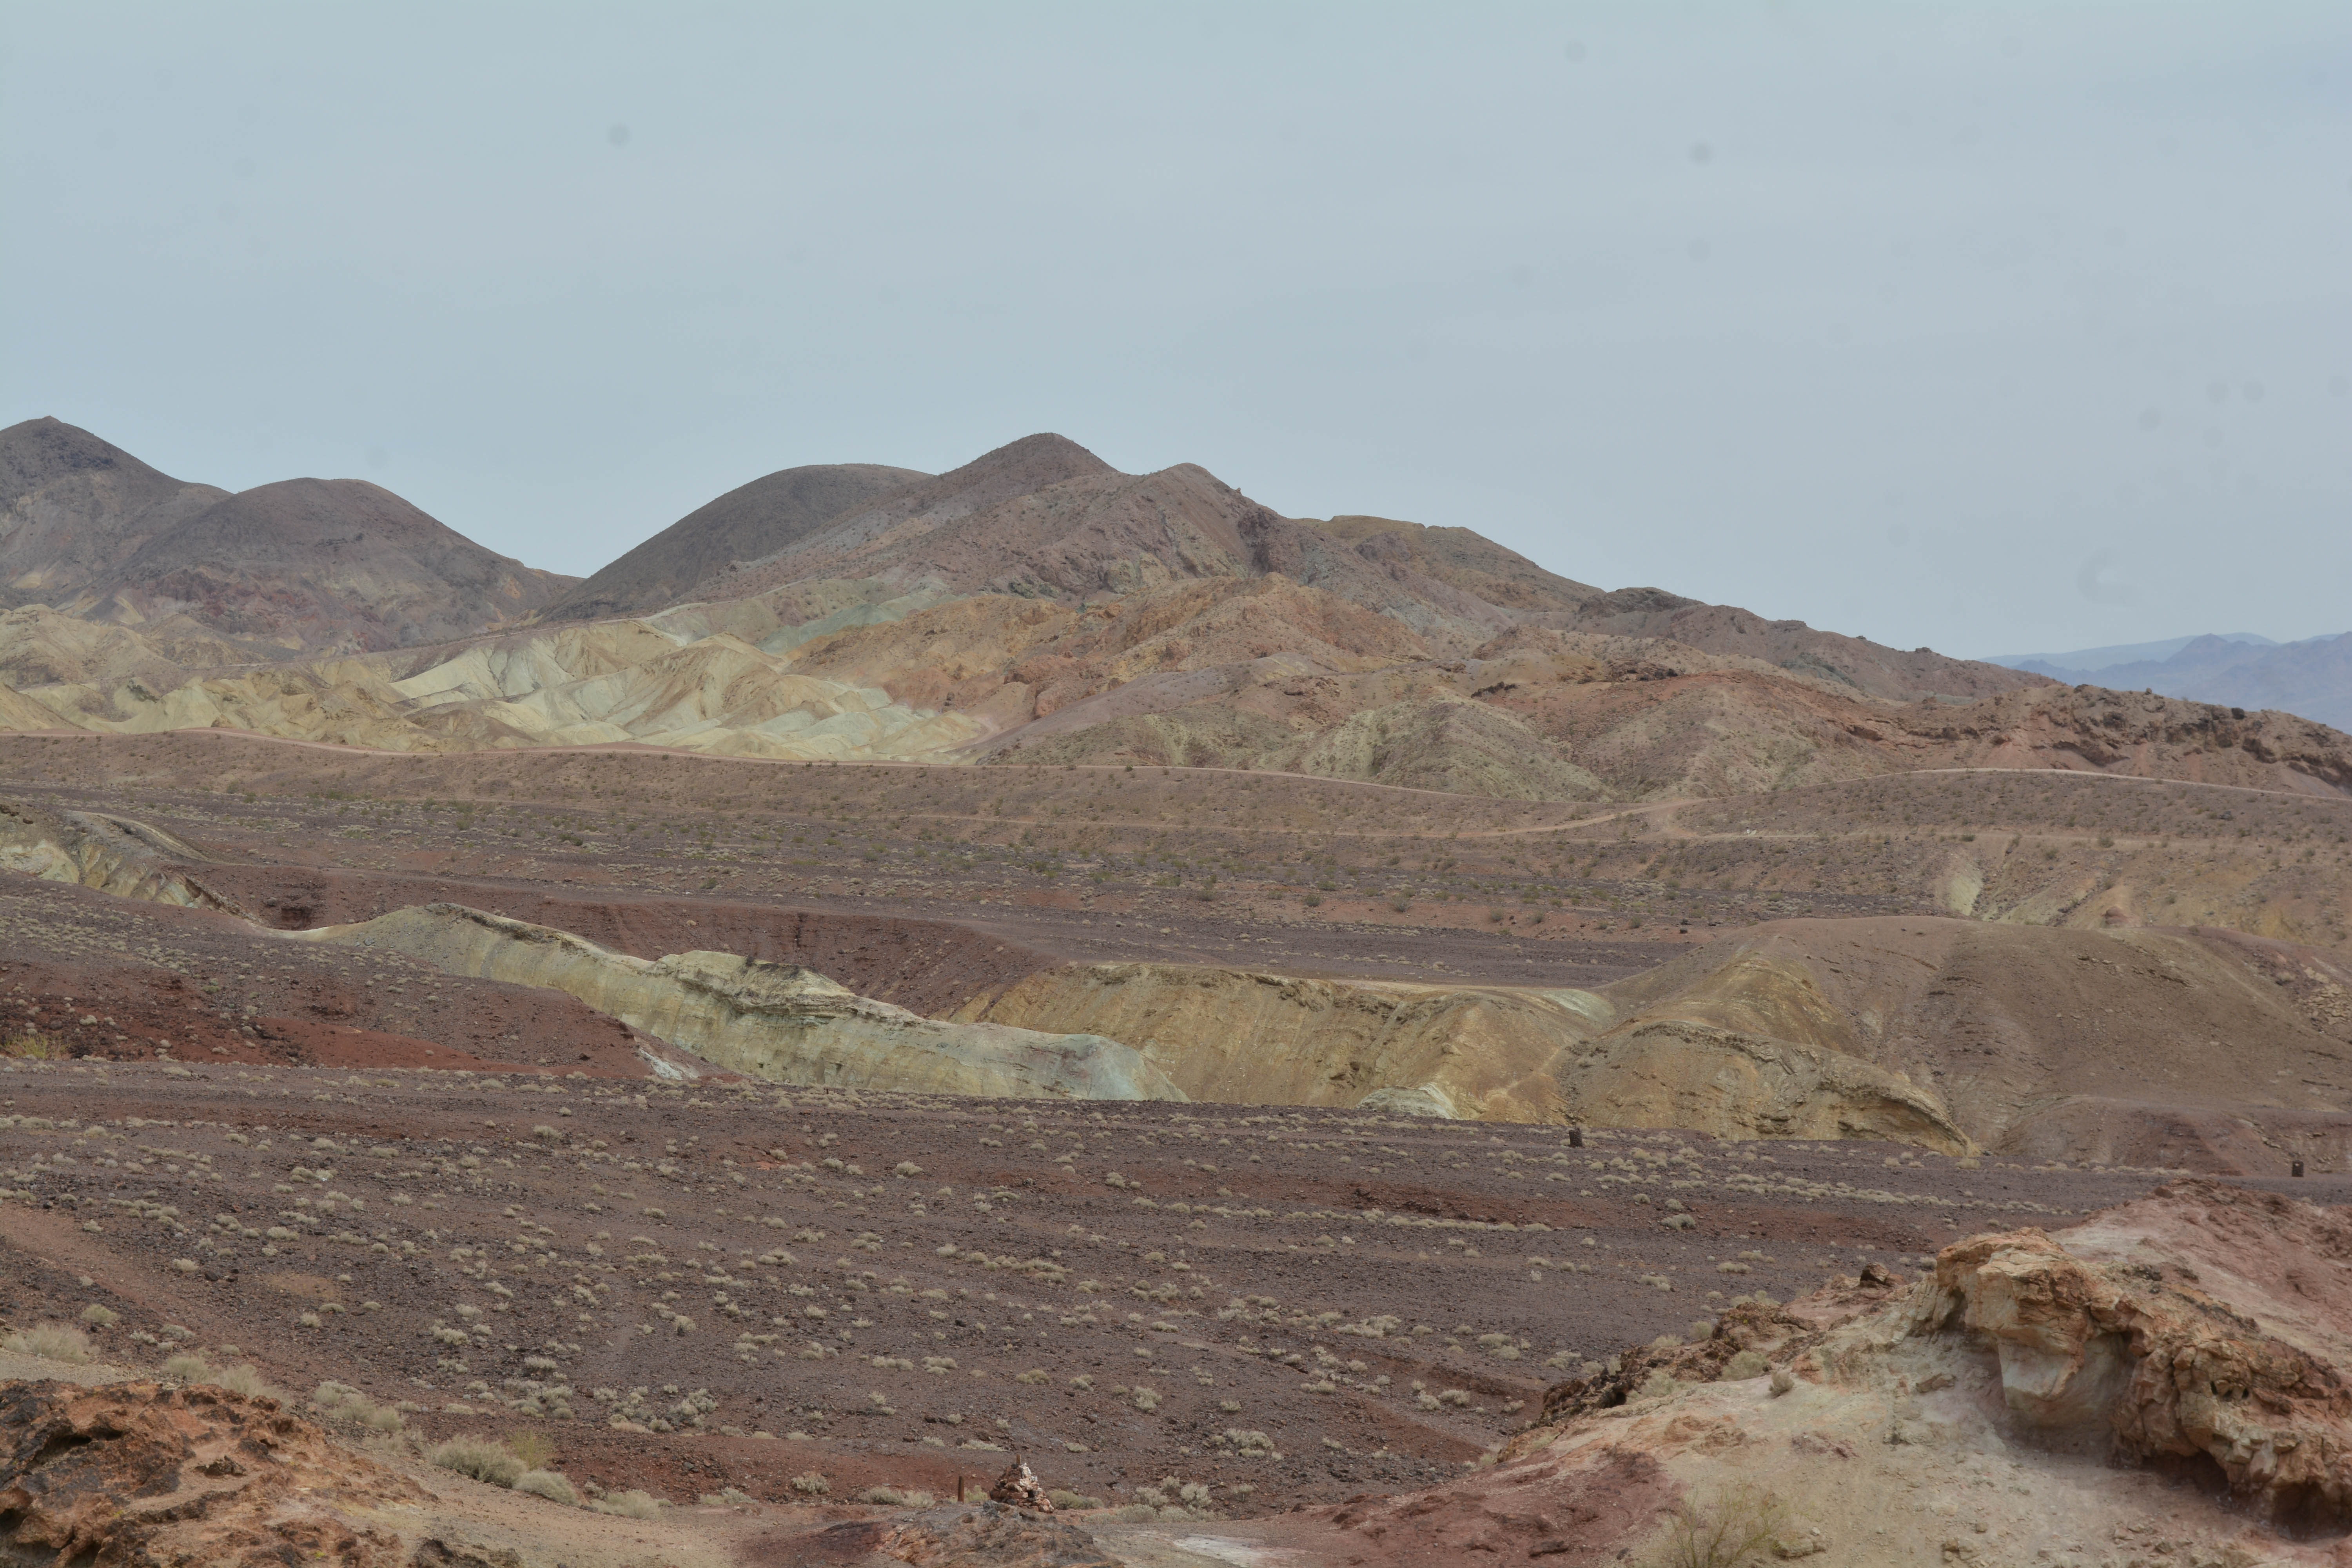
landscape, mountain, desert, valley, soil, terrain, geology, badlands, plateau, fell, wadi, butte, steppe, landform, geographical feature